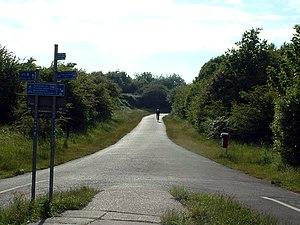
Le National Cycle Network est le réseau national des grandes voies cyclables du Royaume-Uni. Il a été mis en place par l'organisation caritative Sustrans, aidée par une subvention de la National Lottery d'une valeur de 42,5 millions de livres sterling, dans le but de promouvoir l'utilisation du vélo ainsi que le cyclotourisme dans le pays. En 2005, 230 millions de trajets à vélo ont été effectués sur les routes du National Cycle Network.